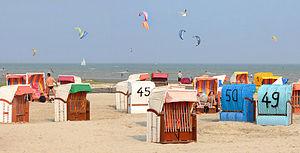
Schillig est une station balnéaire située dans la commune de Wangerland dans l’Arrondissement de Frise, en Basse-Saxe. C'est un lieu-dit du village de Horumersiel-Schillig, qui occupe la pointe du cap nord-est de la presqu'île de Frise Orientale, mais dans la province d’Oldenbourg.